Shinzo

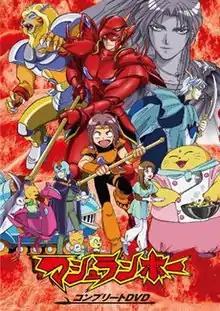
Japanese cover of the "Shinzo" DVD featuring the main characters

Shinzo, known as in Japan, is a Japanese anime television series produced by TV Asahi, Toei Advertising, and Toei Animation. It was directed by Tetsuo Imazawa, with Mayori Sekijima handling series scripts, Sachiko Kamimura designing the characters and Katsumi Horii composing the music.